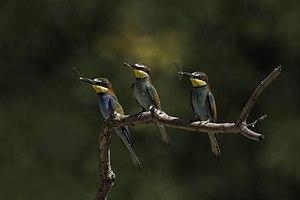
Le Guêpier d'Europe est une espèce d'oiseau appartenant à la famille des Meropidae. En raison de l'effet qu'il a sur l'environnement aride, certains auteurs le considèrent comme aménageur d'écosystème.